Berenice (daughter of Herod Agrippa)

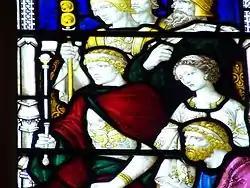
Berenice depicted with her brother Agrippa II during the trial of St. Paul. From a stained glass window in St Paul's Cathedral, Melbourne.

Josephus records three short-lived marriages in Berenice's life, the first which took place sometime between 41 and 43, when she was between the ages of 13 and 15, to Marcus Julius Alexander, brother of Tiberius Julius Alexander and son of Alexander the Alabarch of Alexandria. On his early death in 44, she was married to her father's brother, Herod of Chalcis, with whom she had two sons, Berenicianus and Hyrcanus. After her husband died in 48, she lived with her brother Agrippa for several years and then married Polemon II of Pontus, king of Cilicia, whom she subsequently deserted. According to Josephus, Berenice requested this marriage to dispel rumors that she and her brother were carrying on an incestuous relationship, with Polemon being persuaded to this union mostly on account of her wealth. However the marriage did not last, and she soon returned to the court of her brother. Josephus was not the only ancient writer to suggest incestuous relations between Berenice and Agrippa. Juvenal, in his sixth satire, outright claims that they were lovers. Whether this was based on truth remains unknown. Berenice indeed spent much of her life at the court of Agrippa and by all accounts shared almost equal power. Popular rumors may also have been fueled by the fact that Agrippa never married.